Kaitarō Hasegawa

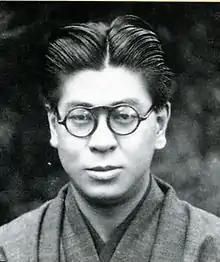
Hasegawa Kaitarō (Hayashi Fubō)

was a Japanese novelist and translator during the early Shōwa period. Hasegawa wrote works in various genres under numerous pen names, each with a unique personality, and caused a sensation with the sheer brilliance of his fiction, non-fiction and translations.